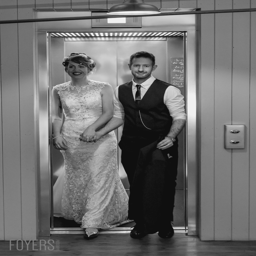
cat and wedding at wedding venue - photography website